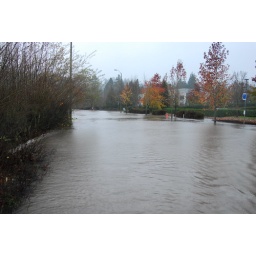
Another angle of the intersection near our building. On the sidewalk the water was knee deep, obviously deeper in the street.